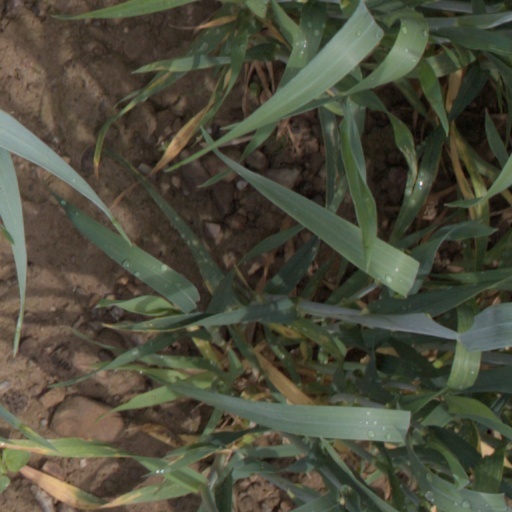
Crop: wheat